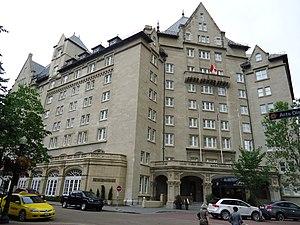
Construit de 1912 à 1915